Elphel

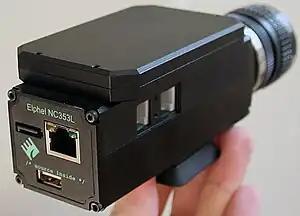
Elphel model 353 with internal HDD

Elphel, Inc. designs and manufactures open hardware and free software cameras. The company was founded in 2001 by Russian physicist Andrey Filippov, who emigrated to the US in 1995.